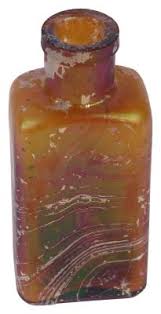
Waste category: glass